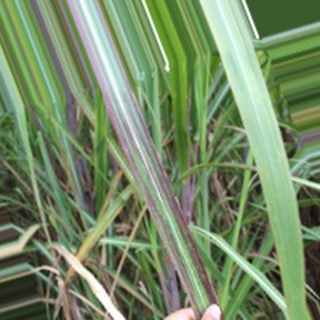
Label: sugarcane_bacterial_blight